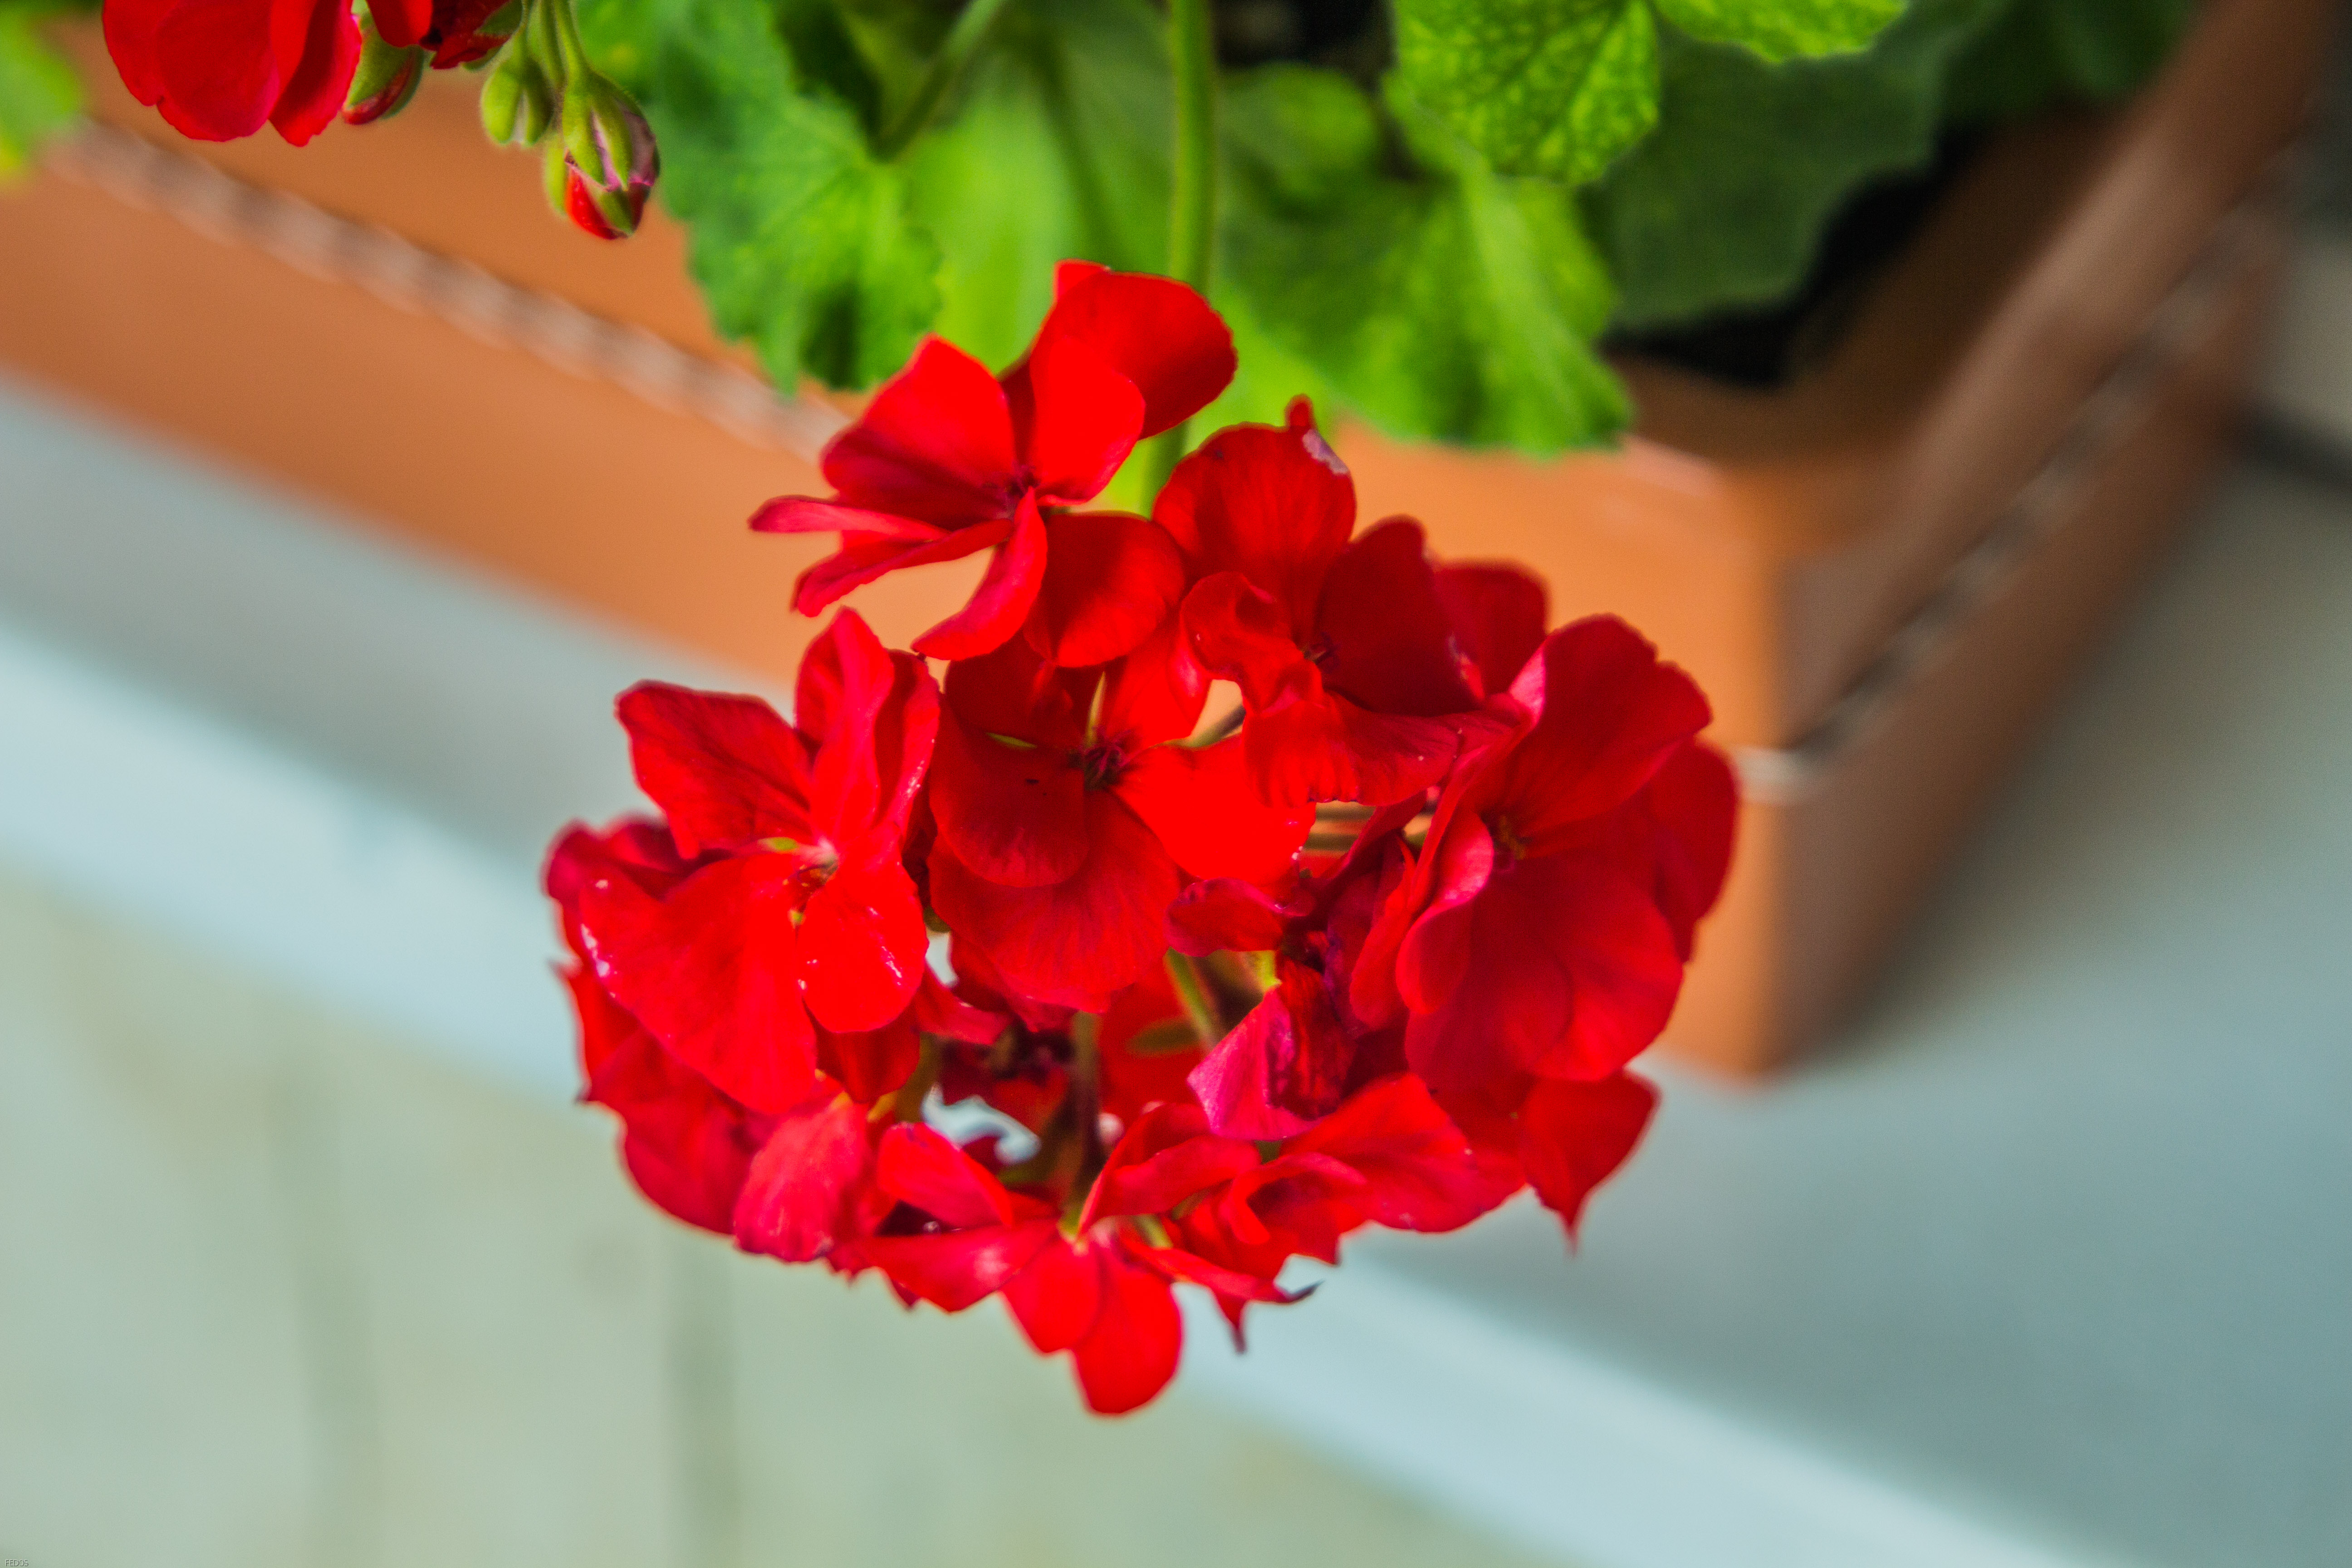
flower, red, beauty, nature, plant, petal, window, orange, tree, flowering plant, Tints and shades, flower arranging, annual plant, cut flowers, close up, magenta, floristry, herbaceous plant, floral design, carmine, pollen, artificial flower, peach, rose family, plant stem, still life photography, Pedicel, macro photography, twig, coquelicot, perennial plant, rose order, malvales, cornales, geranium, still life, impatiens